Question: Please indicate a possible affordance area of baseball bat that can be used for holding
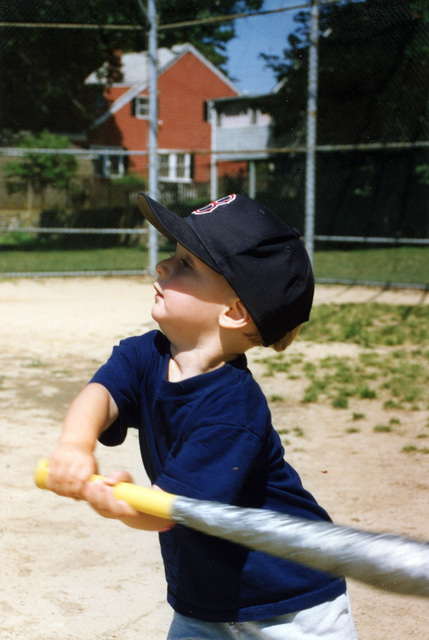
Answer: [39.763, 439.298, 140.816, 529.123]